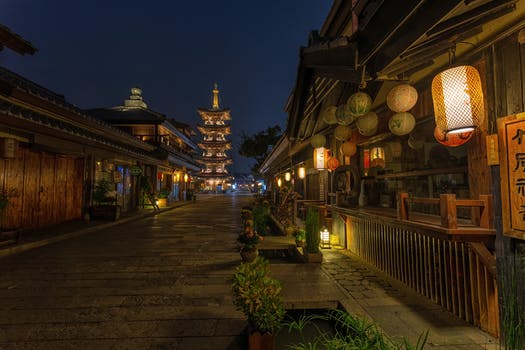
Label: No Watermark